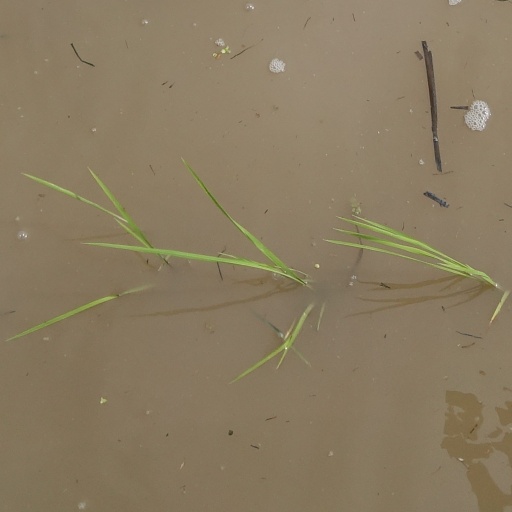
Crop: rice